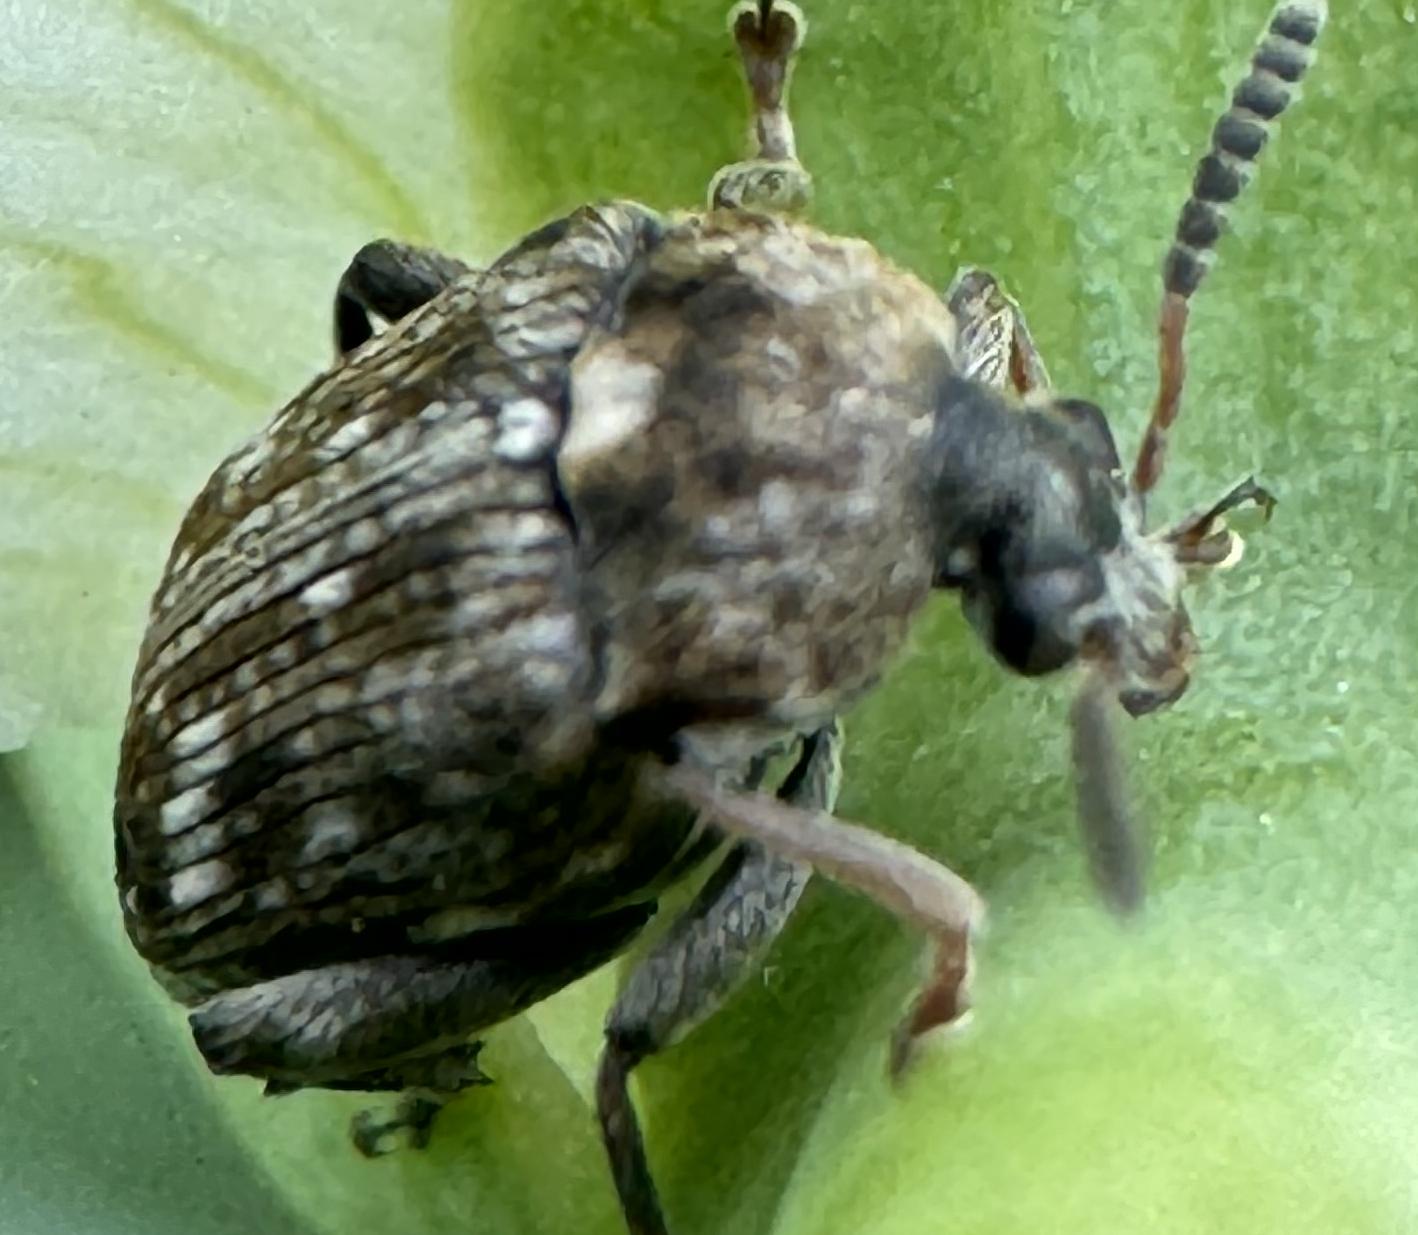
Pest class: pea_weevil